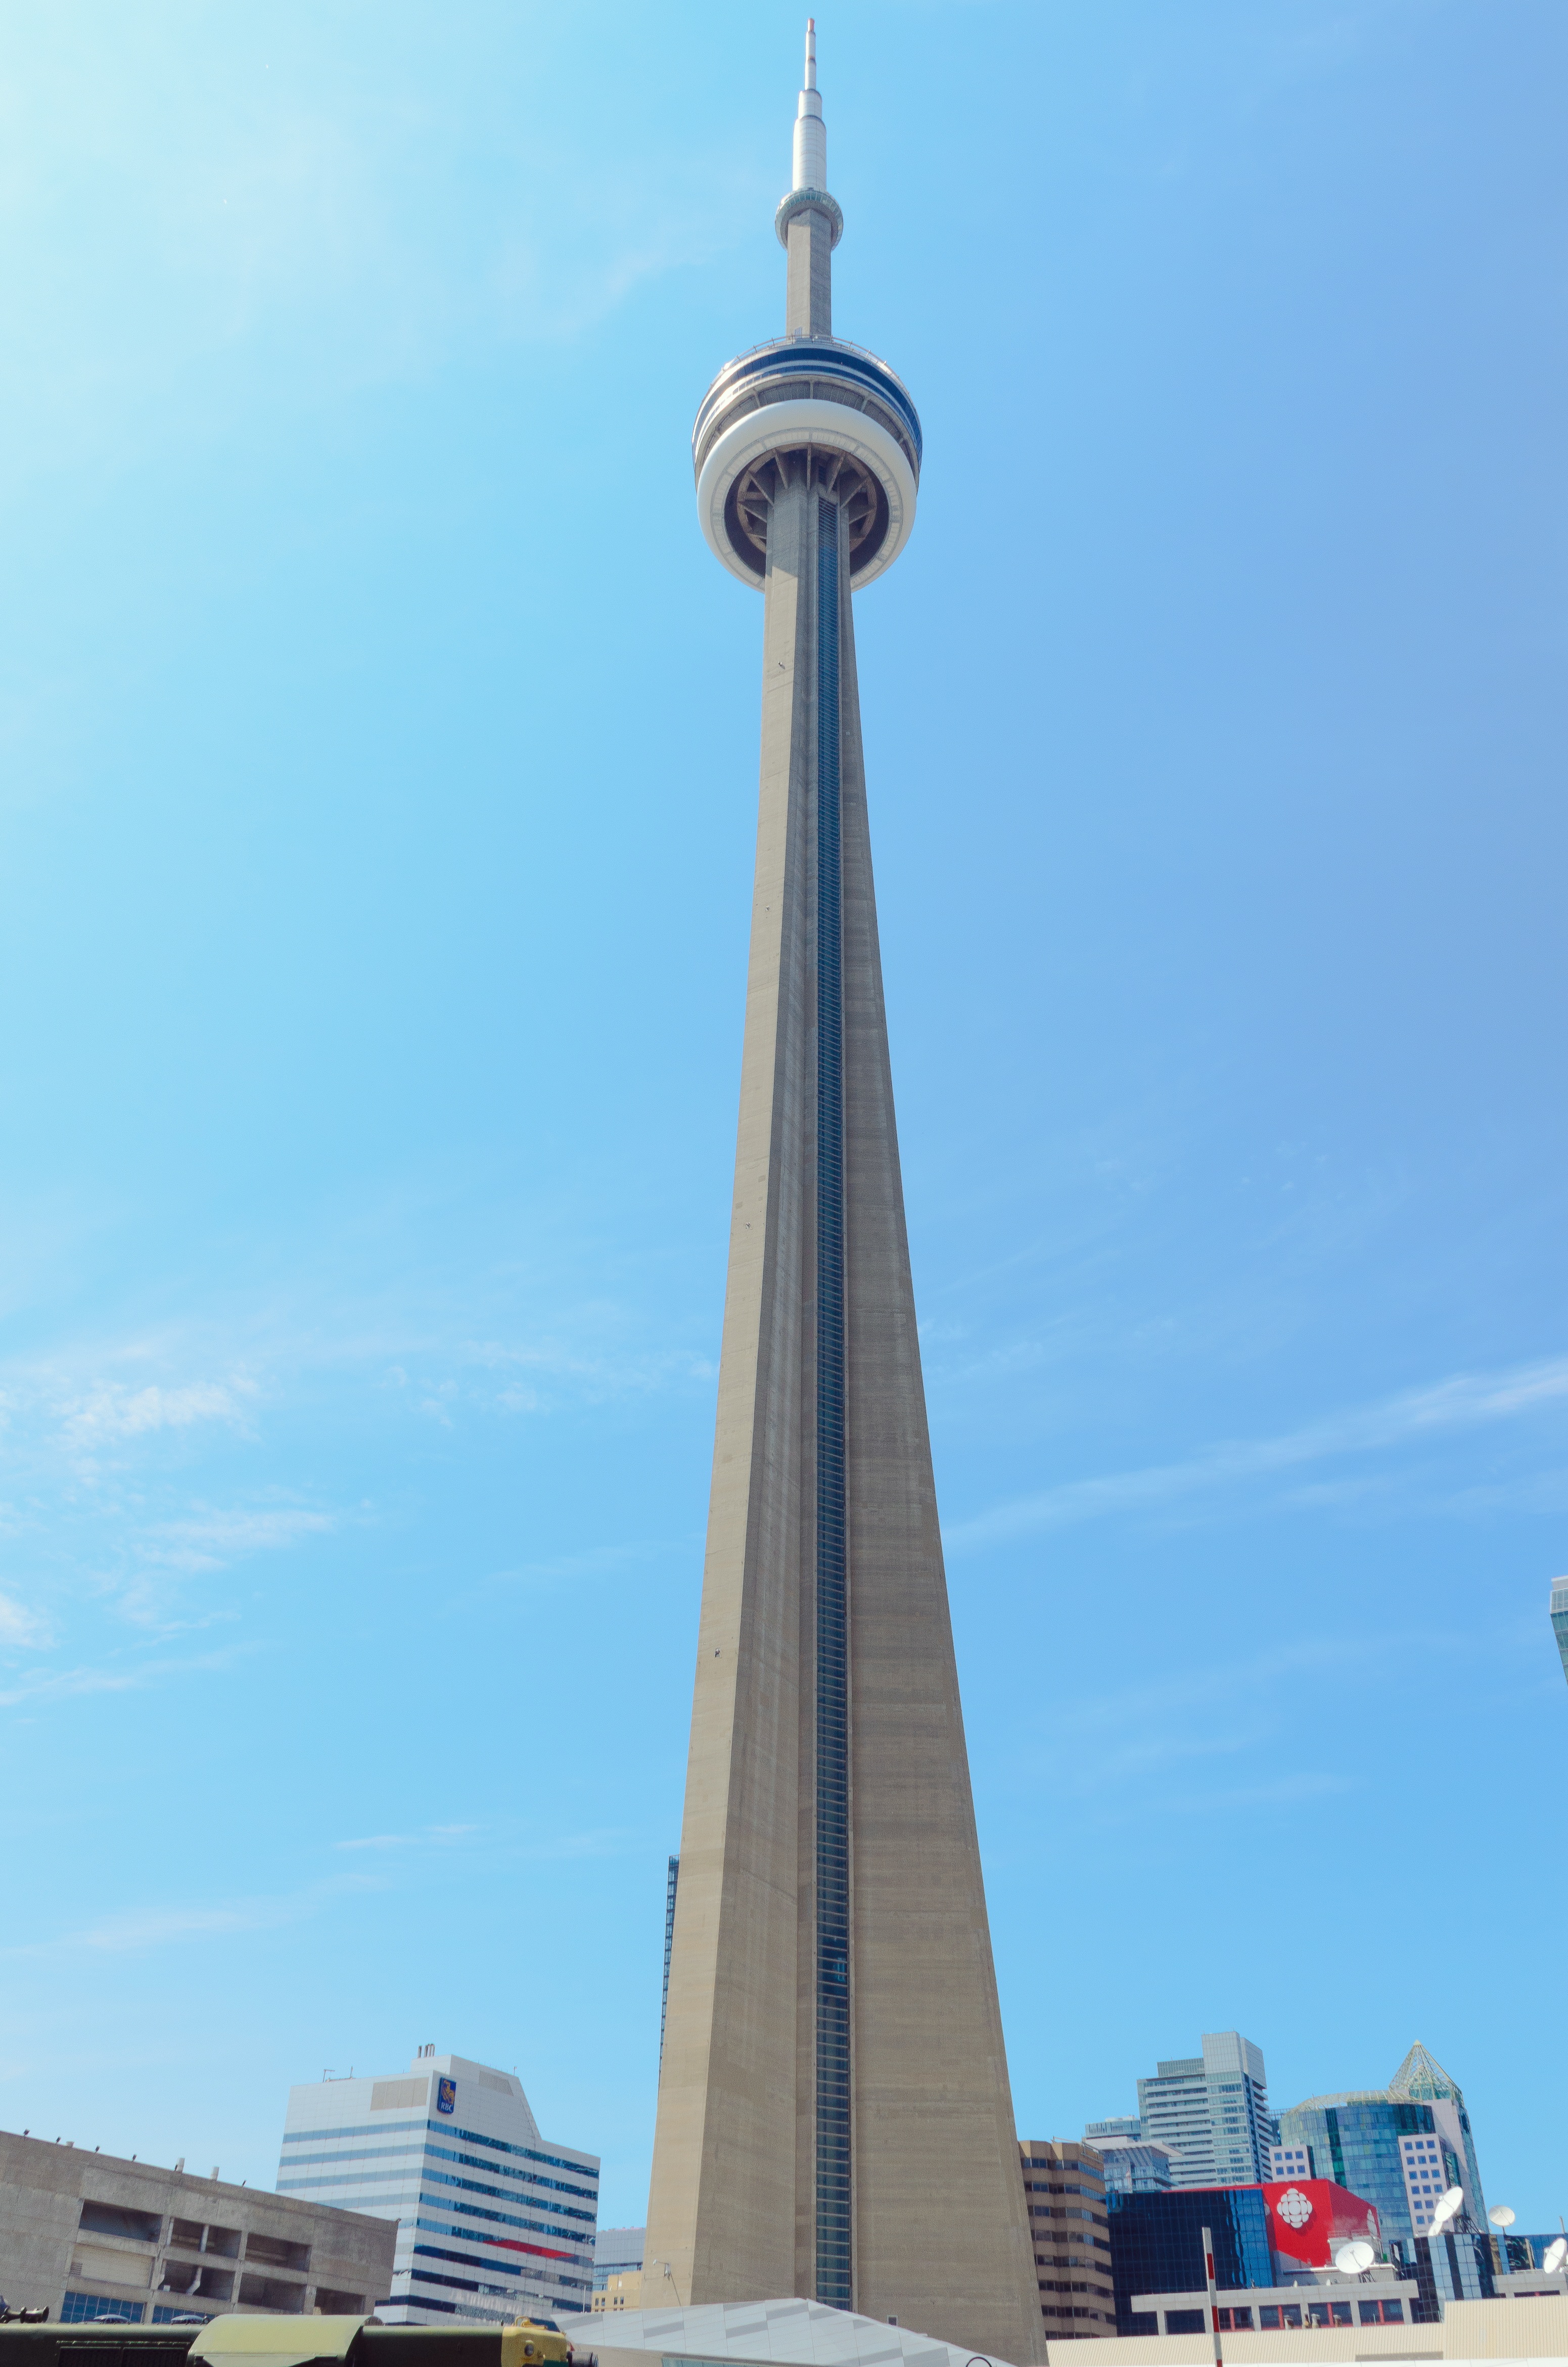
city, skyscraper, monument, tower, mast, landmark, cn tower, spire, steeple, ontario, toronto, control tower